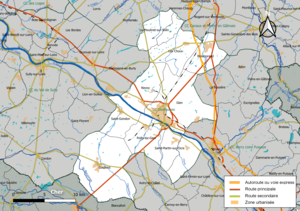
Carte géographique de la communauté de communes giennoises, département du Loiret, France. Composition au 1er janvier 2019.
La communauté des communes giennoises est une communauté de communes du département du Loiret et de la région Centre-Val de Loire en France.